Tube socket

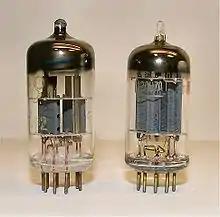
A pair of 12AU7As (ECC82) showing both triodes.

Efforts to introduce small tubes into the marketplace date from the 1920s, when experimenters and hobbyists made radios with so-called peanut tubes like the Peanut 215 mentioned above. Because of the primitive manufacturing techniques of the time, these tubes were too unreliable for commercial use.